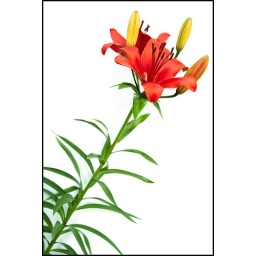
flower in my backyard with white foam core backdrop